Director (business)

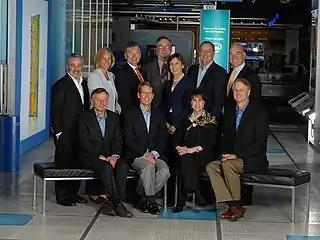
Intel Board of Directors, 2012

The term director is a title given to the senior management staff of businesses and other large organizations.